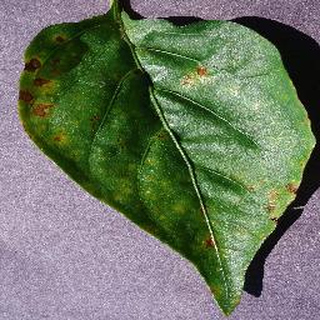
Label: bell_pepper_bacterial_spot